Nashville (film)

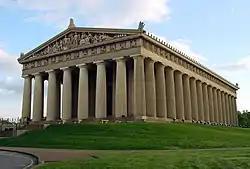
The Parthenon in Nashville, location of the climactic final scene

Locations featured in the film include the Nashville International Airport, and the Exit/In, a Nashville club which screenwriter Tewkesbury had frequented during her trips there. The scene in which Carradine's character performs "I'm Easy" was shot at this club. Altman's log cabin-style house on the outskirts of Nashville was used as the home of Haven and Lady Pearl. The film's climactic assassination sequence, which takes places at the Parthenon, was originally intended to take place at the Ryman Auditorium. However, Altman was forced to change the locale when he was unable to secure access to the then-recently shuttered Ryman Auditorium. Walker, the climactic assassination, the political theme and various associated characters (such as Haven Hamilton) do not appear in the earliest versions of the script, and were integrated into the screenplay throughout filming.